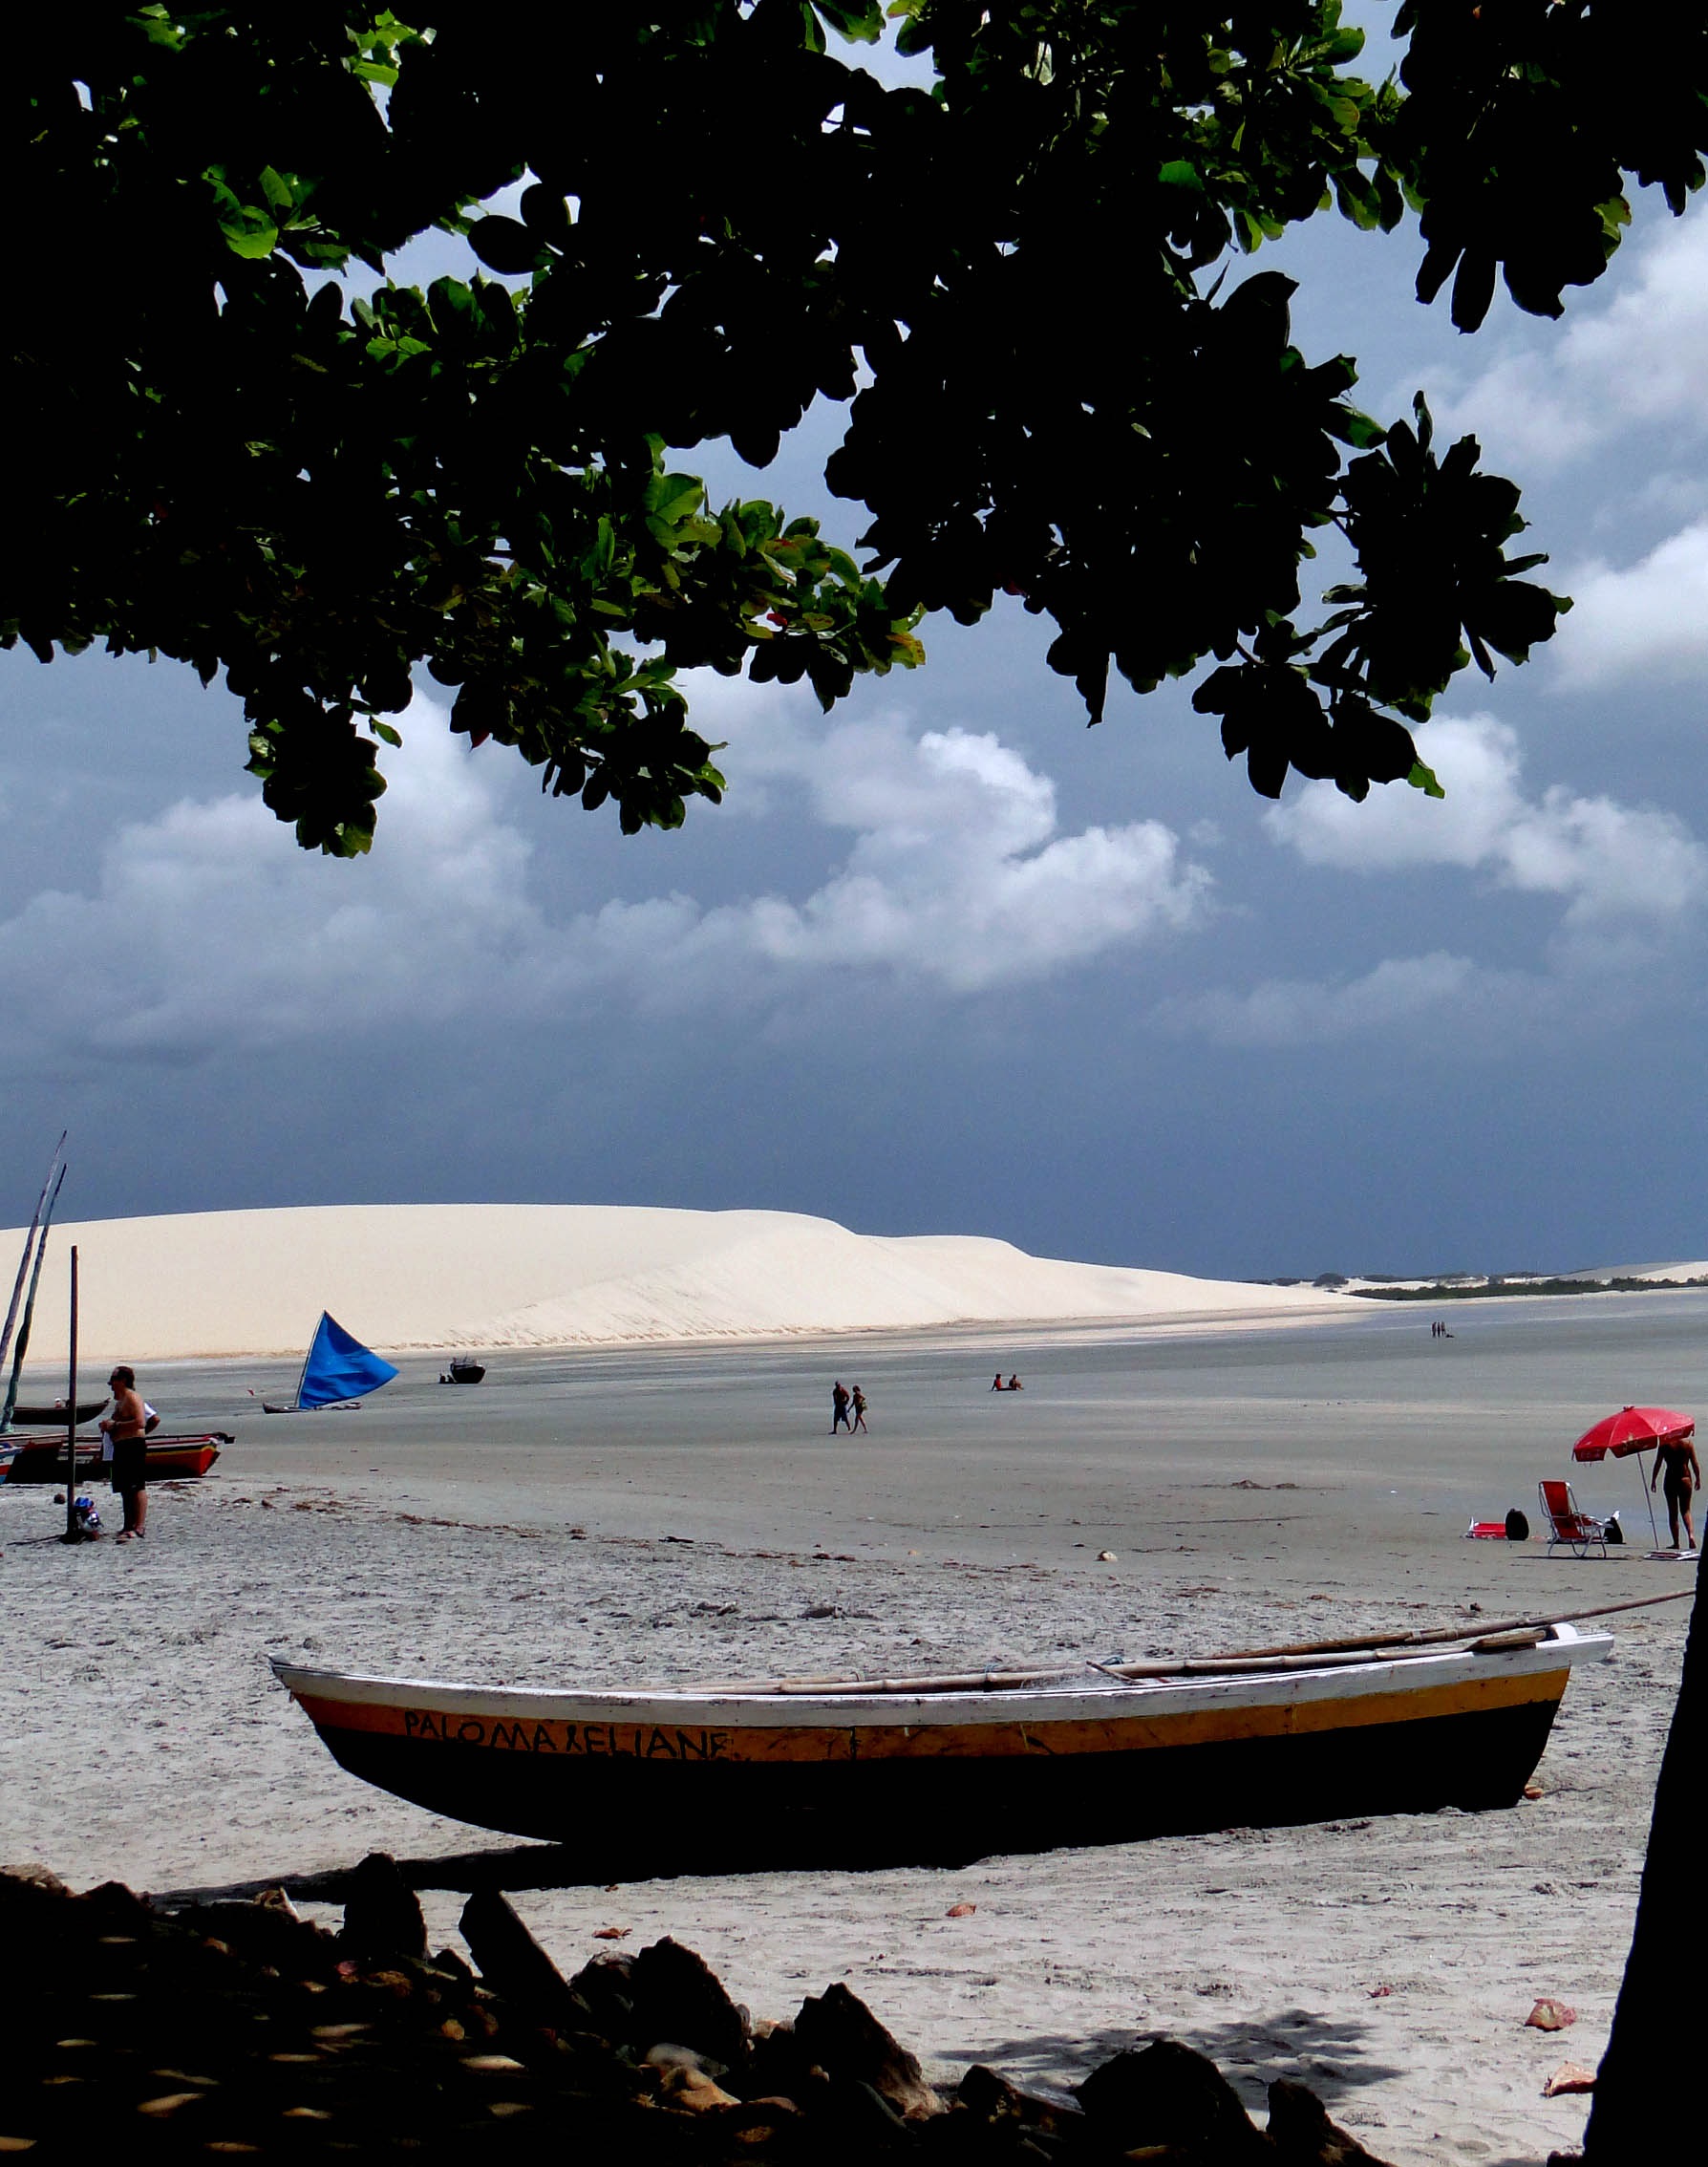
beach, sea, coast, water, ocean, boat, shore, lake, vacation, canoe, reflection, vehicle, bay, island, body of water, mar